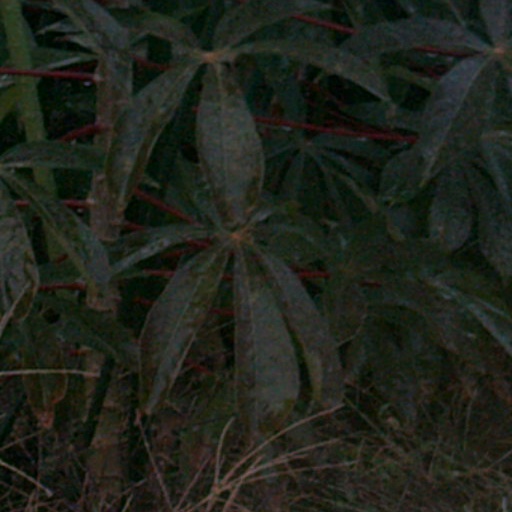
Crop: cassava